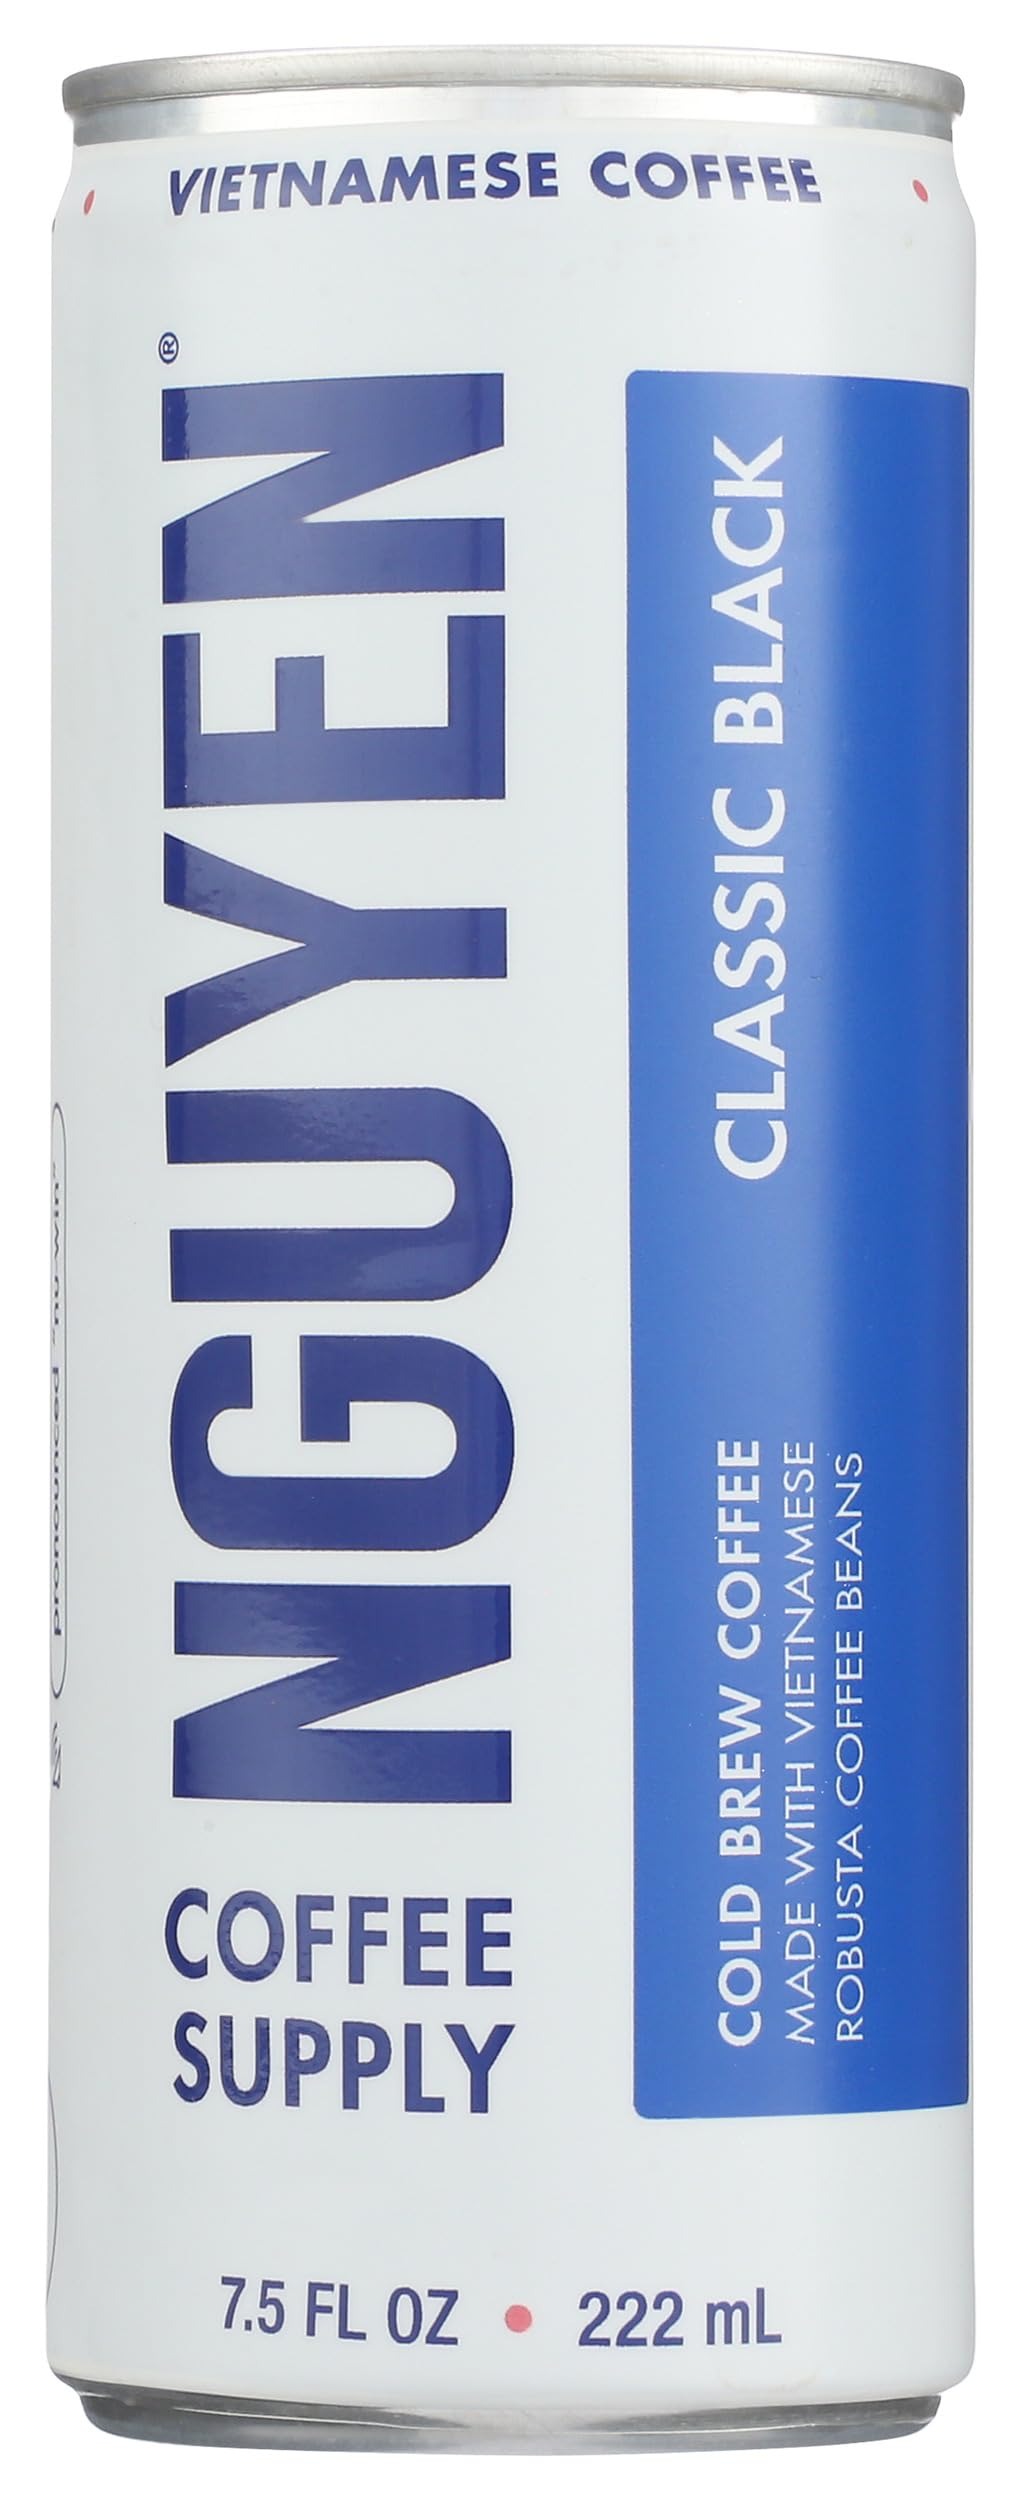
Item Name: Nguyen Coffee Supply Classic Black Cold Brew Coffee, 7.5 FZ
Bullet Point 1: No hydrogenated fats or high fructose corn syrup allowed
Bullet Point 2: Organic, local, global and fair trade options available
Value: 7.5
Unit: Fl Oz

Price: 4.29